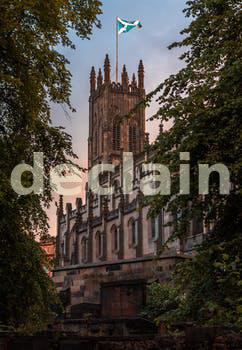
Label: Watermark